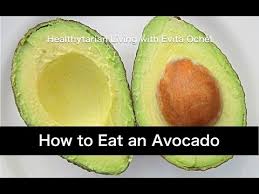
Label: Avocado